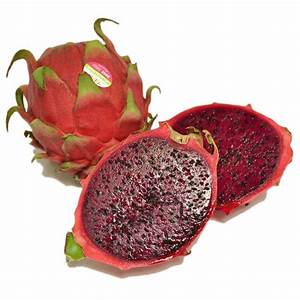
Label: Dragonfruit